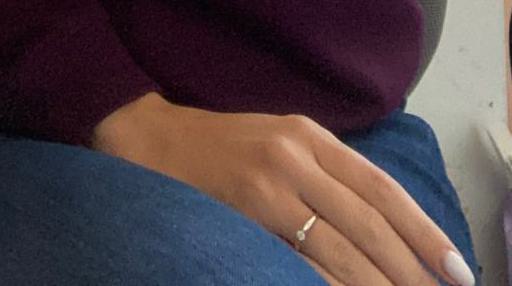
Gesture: no_gesture